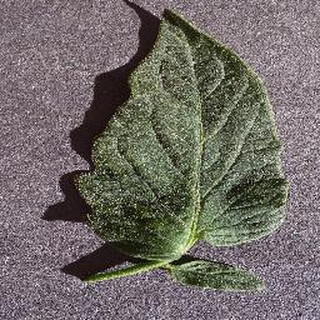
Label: healthy_tomato